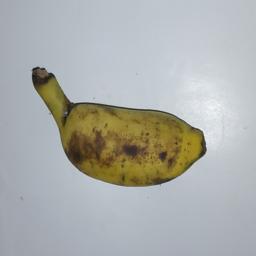
Banana variety: Champa Kola